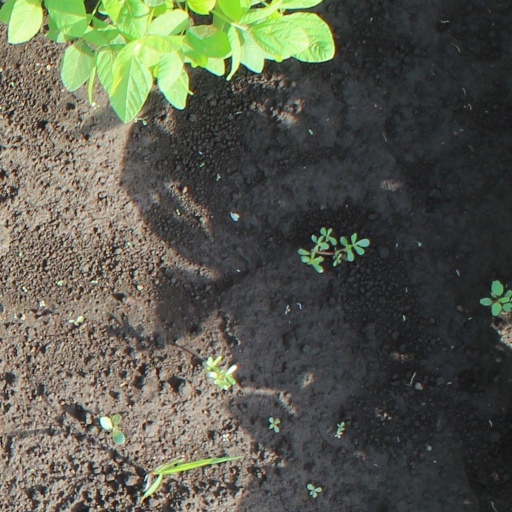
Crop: soybean